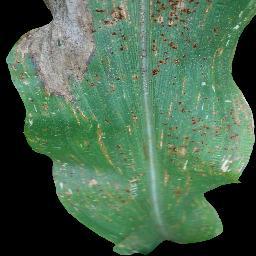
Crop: corn
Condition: (maize)_common_rust